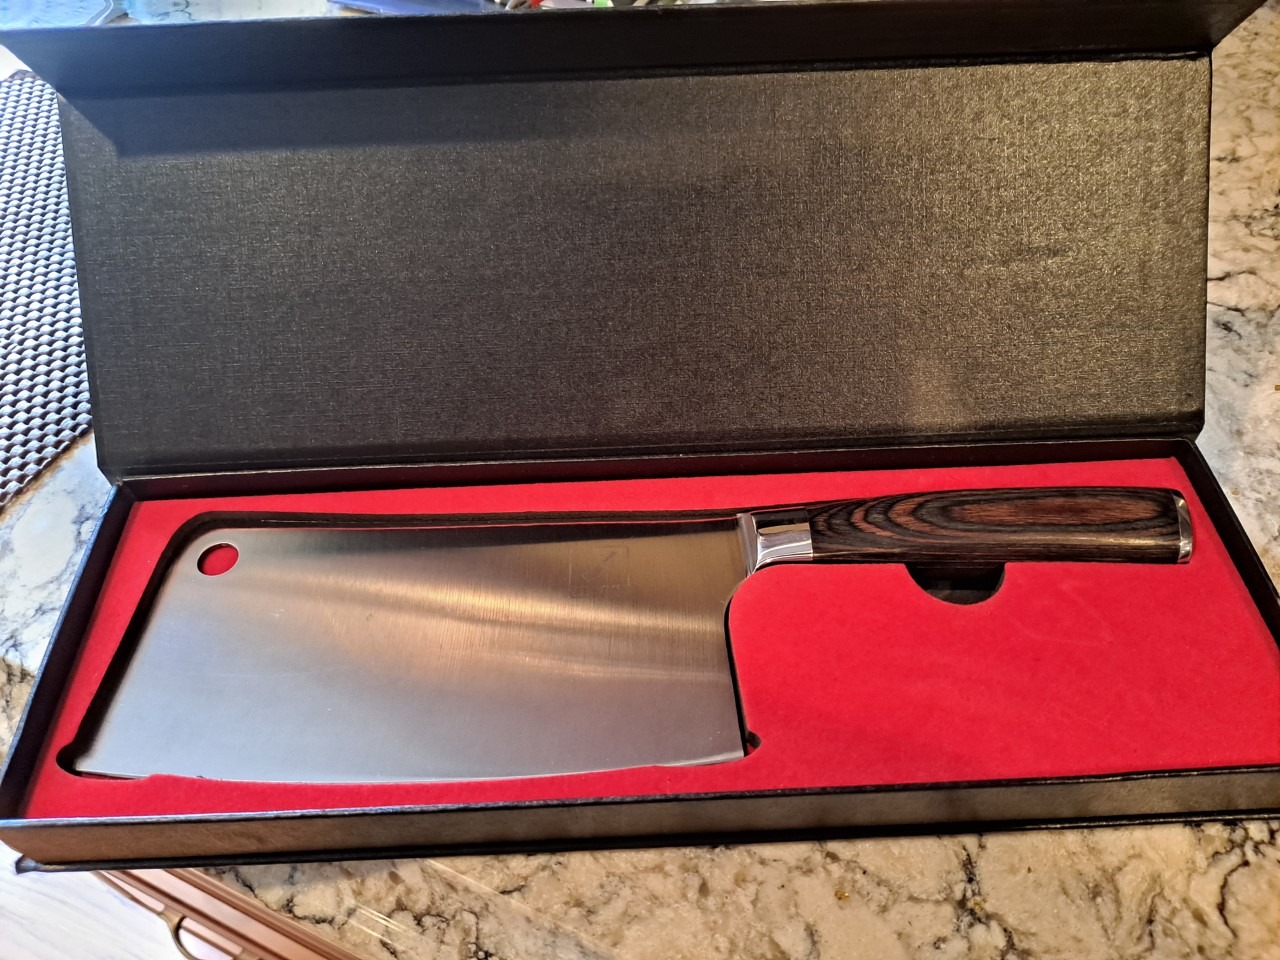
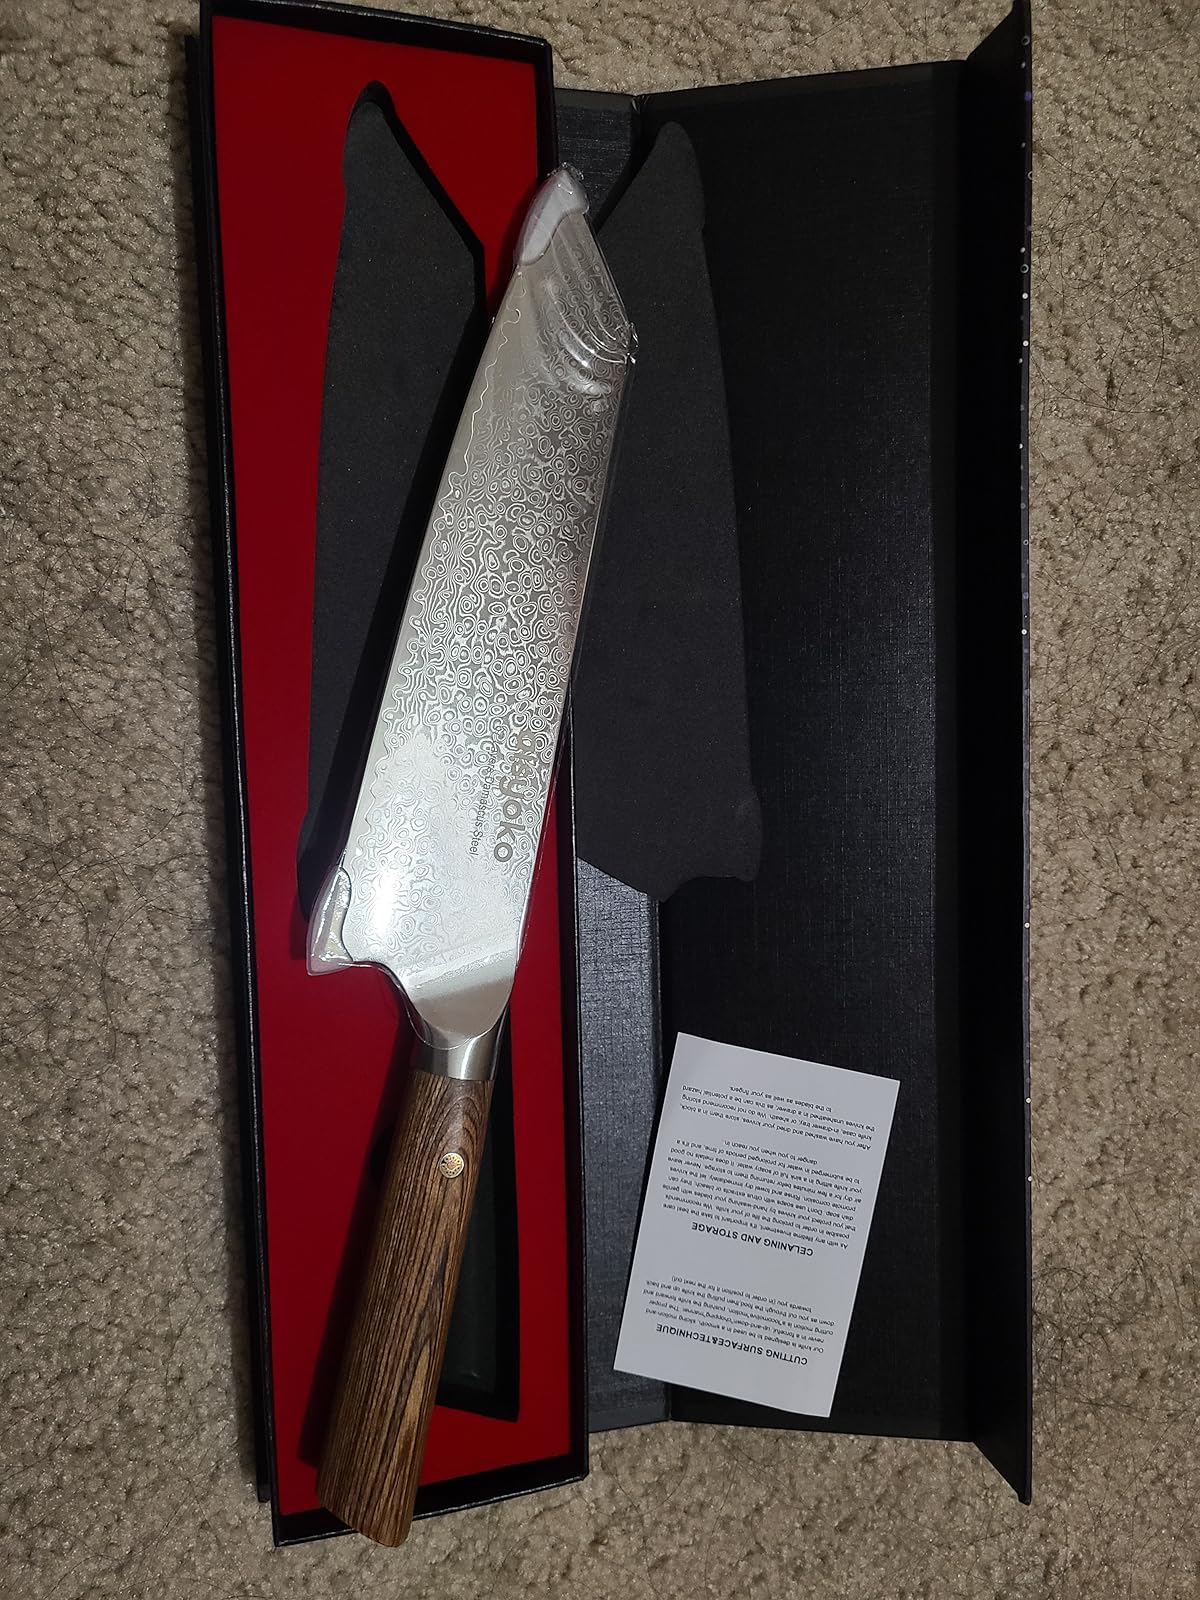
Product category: items_knife
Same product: no